Group 7 element

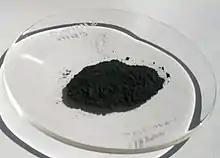
Manganese(IV) oxide

Manganese forms a variety of oxides: MnO, MnO, MnO, MnO, MnO and MnO. Manganese(II) oxide is an inorganic compound that forms green crystals. Like many monoxides, MnO adopts the rock salt structure, where cations and anions are both octahedrally coordinated. Also like many oxides, manganese(II) oxide is often nonstoichiometric: its composition can vary from MnO to MnO.